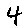
Label: 4